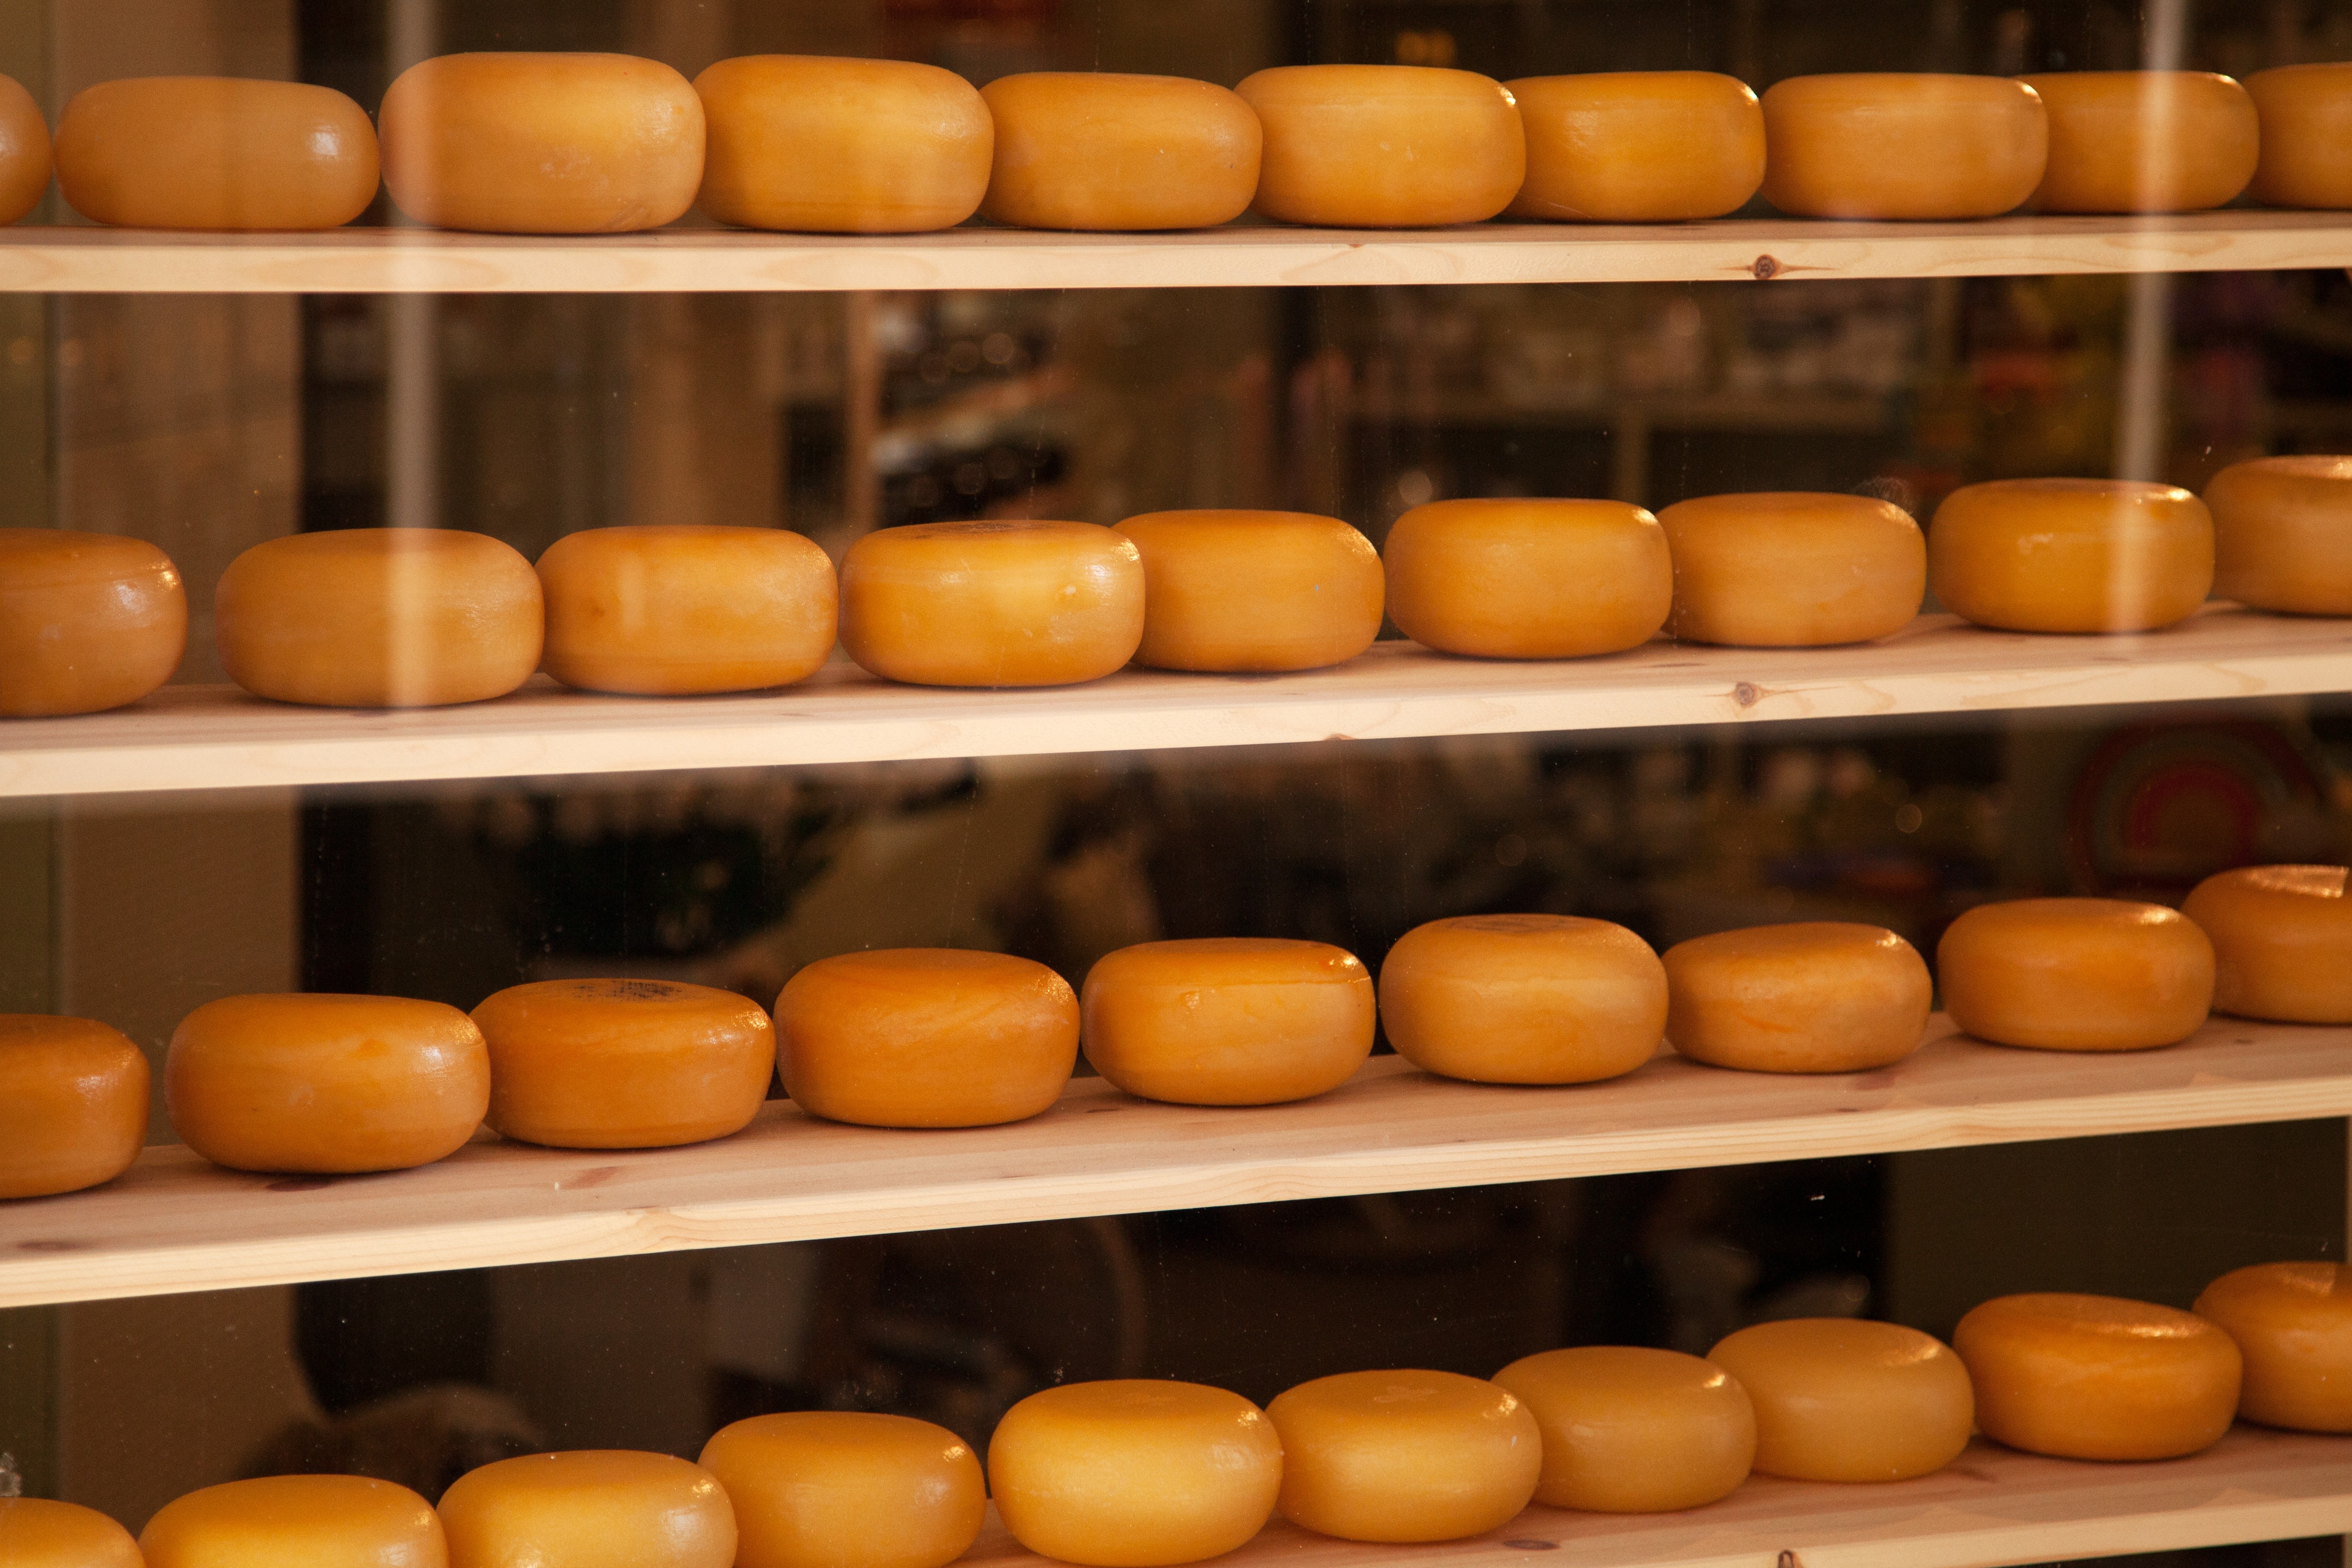
wheel, fruit, round, pile, pattern, shop, food, produce, pumpkin, market, stack, yellow, baking, eat, bakery, circle, cheese, holland, netherlands, circular, dutch, layers, dairy, oval, cheesy